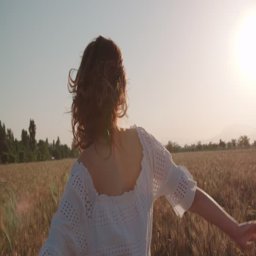
follow me , young happy couple running through a field of golden wheat at sunset , slow motion , flare , flowing hair